Billy Jones (railroader)

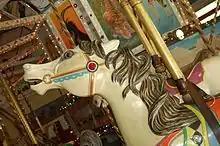
Historic Savage carousel

The Billy Jones Wildcat Railroad also operates a historic Savage carousel named after one of the organization's founders, William "Bill" Mason. The carousel is located next to the railroad's depot in Oak Meadow Park and has its own unique history, having taken part in the 1915 Panama–Pacific International Exposition in San Francisco. It is one of three historic clockwise-turning English carousels in the United States.